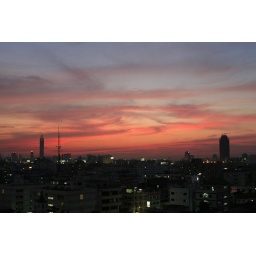
Lovely red sky over Bangkok just after sunset